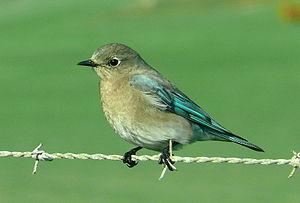
Le Merlebleu azuré est une espèce d'oiseaux de la famille des Turdidae. C'est l'oiseau emblème des États américains de l'Idaho et du Nevada.